Papilio xuthus

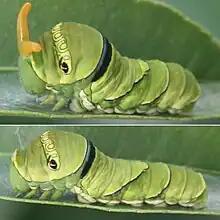
"P. xuthus" larva - upper: osmeterium everted - lower: undisturbed

Some insects, such as the grasshopper "Oeanthus longicauda", are capable of removing Asian swallowtail larvae out of their eggs before they hatch. During the first and second larval instars, their main predators are ants (particularly "Lasius niger"), spiders, and various other bugs.